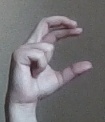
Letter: thal